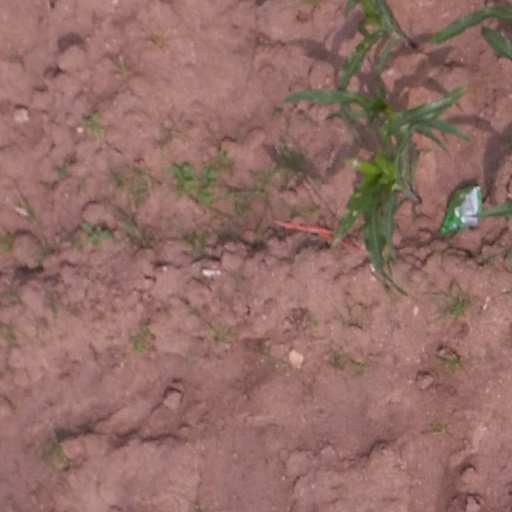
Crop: maize; corn